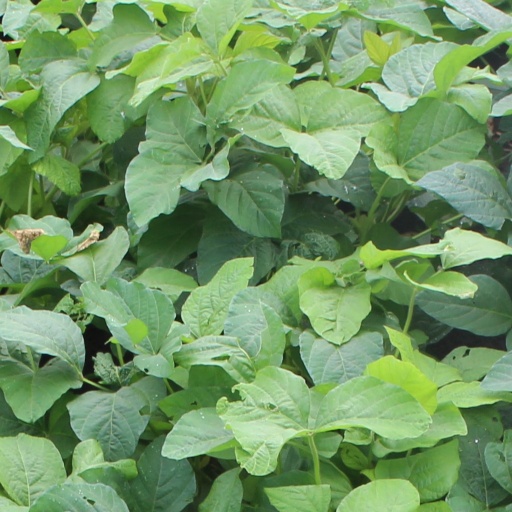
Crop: soybean